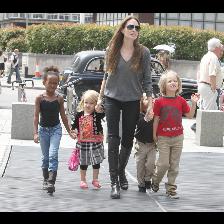
Label: Human